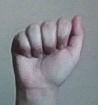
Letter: saad